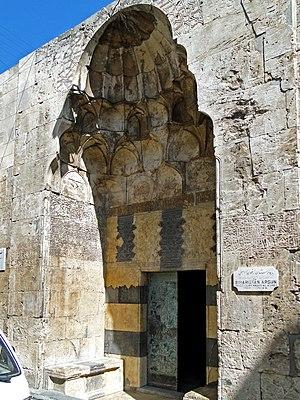
Porte du Bimaristan Argoun, Alep, Syrie
Un bimaristan est un établissement charitable et de soins, élément constituant du système hospitalier durant l'âge d'or de la civilisation arabo-islamique médiévale. Par rapport à l'Occident chrétien médiéval, ce système se distingue par son organisation rationnelle des soins, la présence de médecins et d'un enseignement clinique à l'hôpital, qui le rendent plus proche d'un hôpital au sens moderne du terme.
Un porche est, en architecture, une « pièce ou galerie se trouvant devant l'entrée d'une construction formant avant-corps bas, placé devant la façade du bâtiment qu'il commande » ; il est souvent hors œuvre. On peut le définir plus simplement comme une « construction en saillie qui abrite la porte d'entrée d'un édifice » ou comme « un vestibule, un hall ».